Jeff Jericho

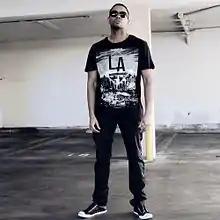
Jeff Jericho 02

Jericho's childhood years were spent in South Gate, California which is a city located in Los Angeles County, California. As a teenager, Jericho attended Cathedral City High School in Cathedral City, California, located in southern California's Coachella Valley. After graduating high school Jericho would return to the greater Los Angeles area, where he moved to Long Beach, California